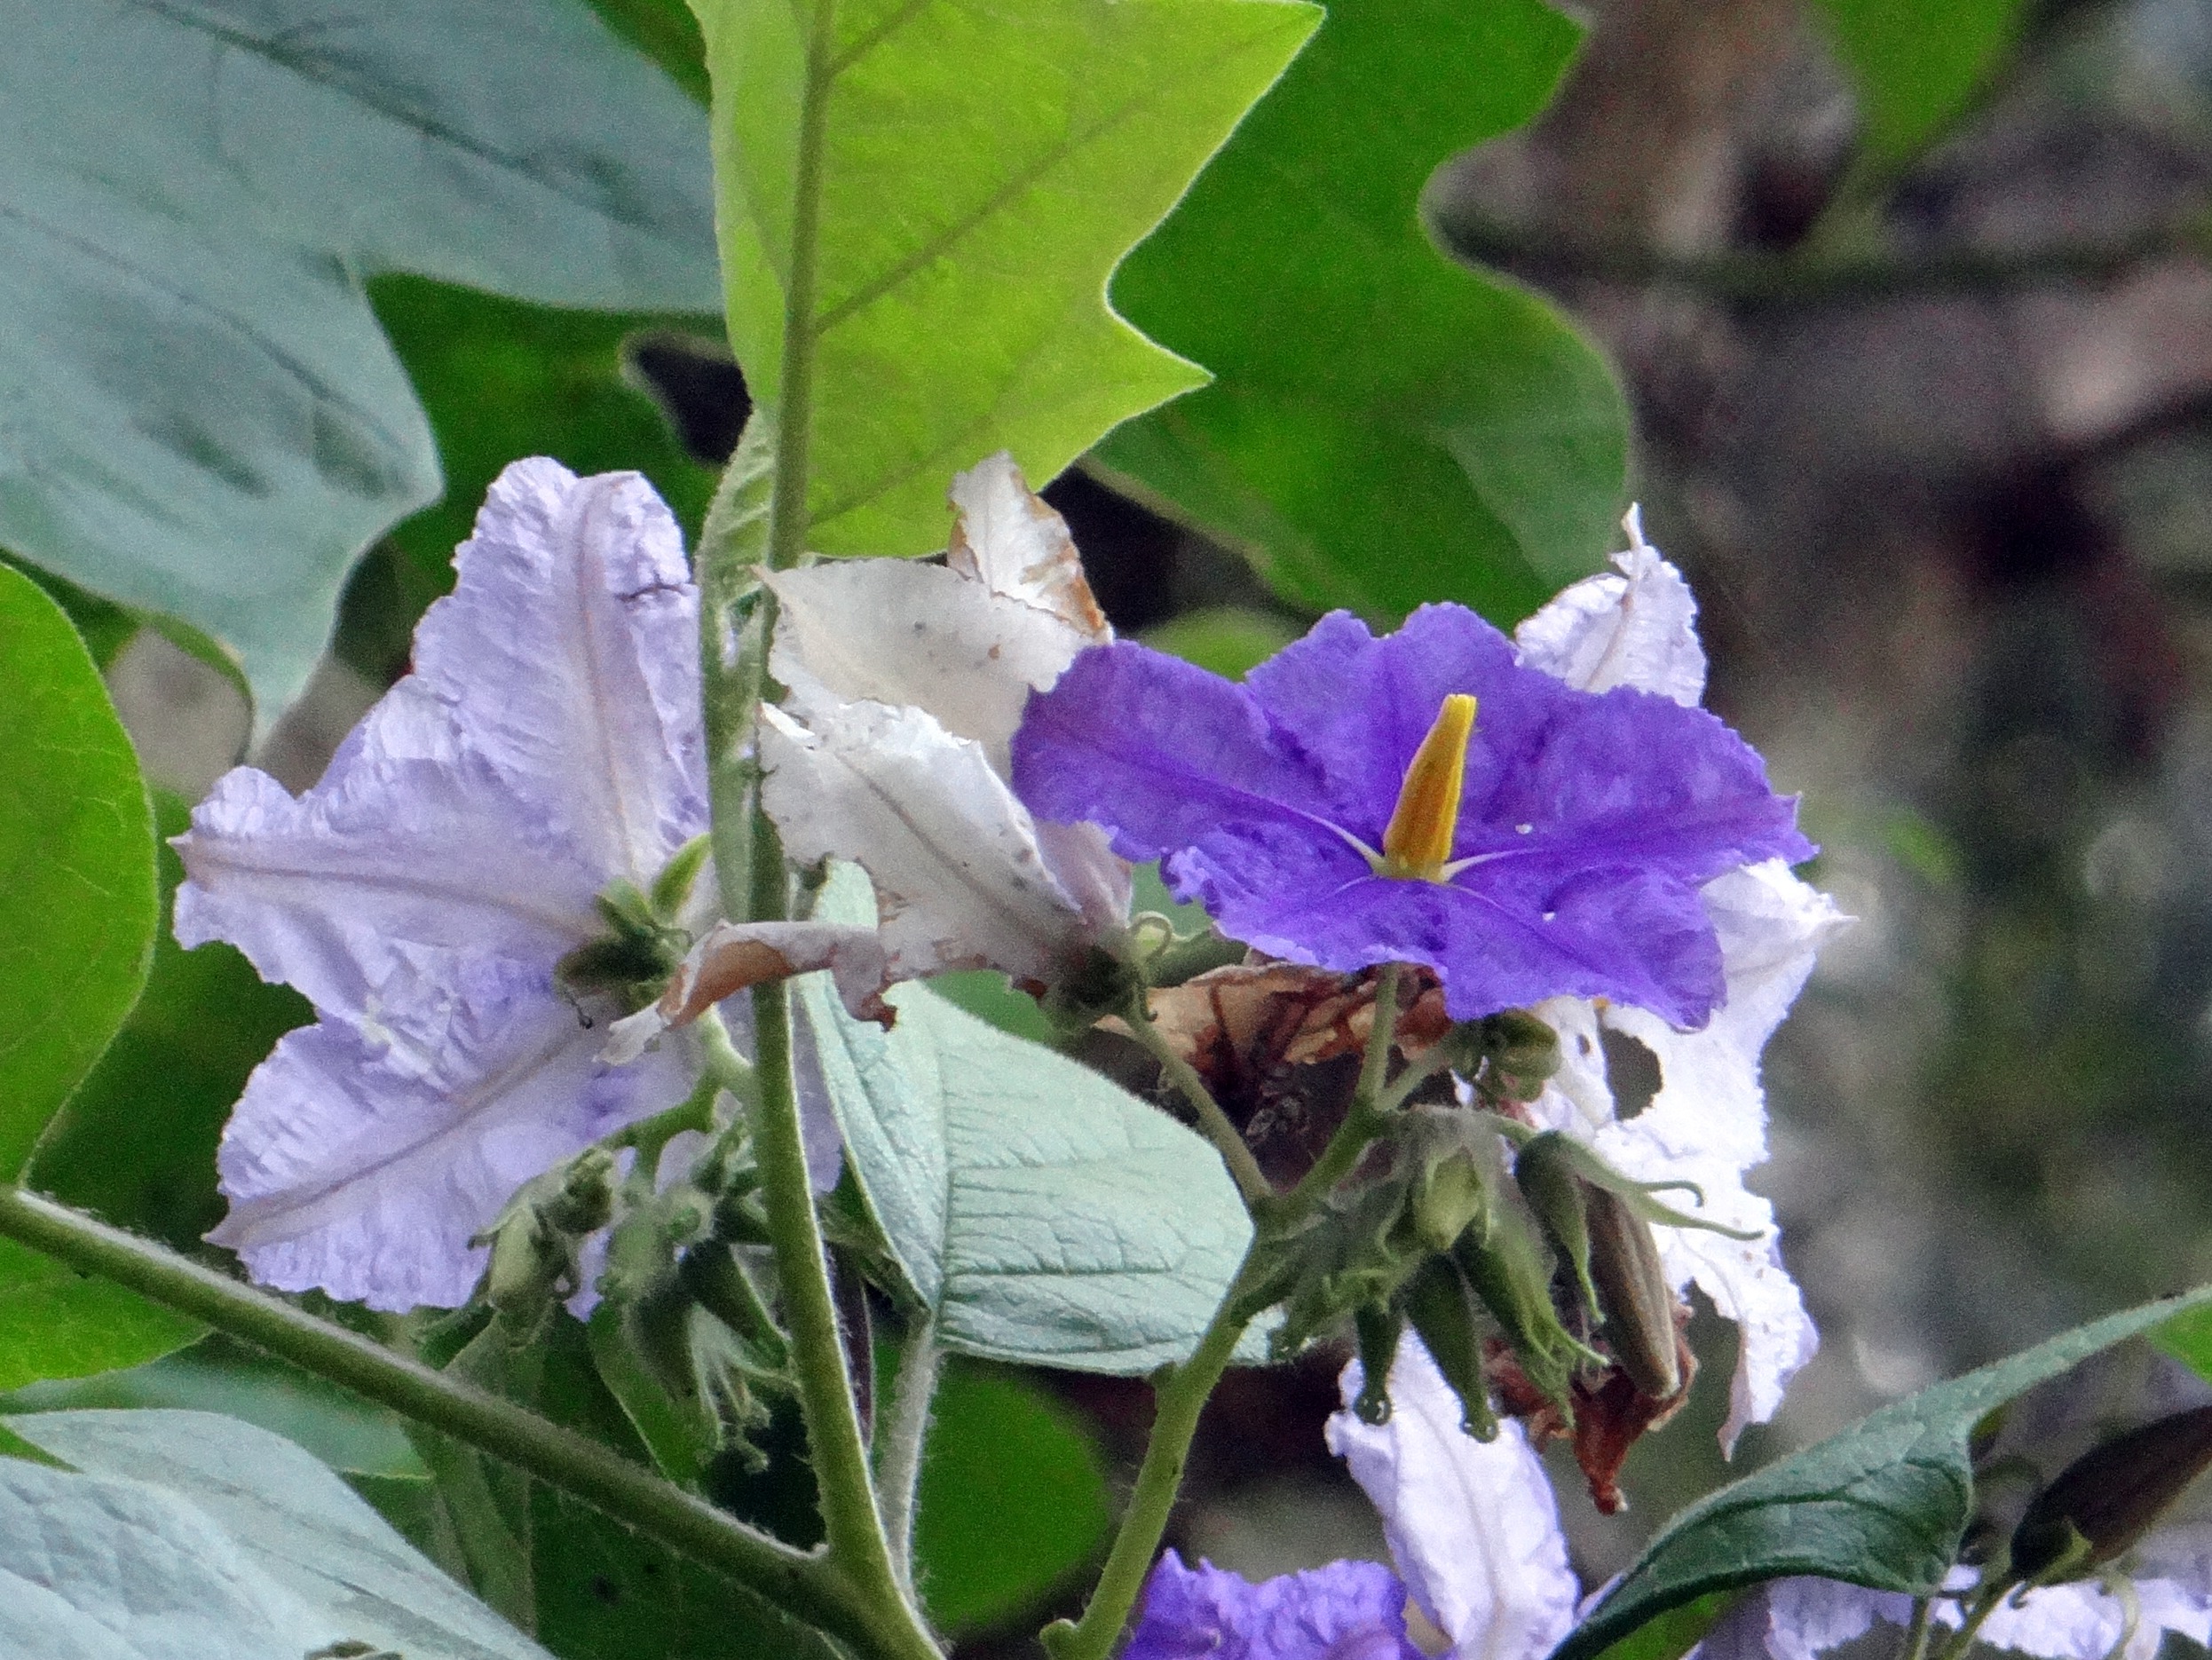
blossom, plant, flower, flora, wildflower, violet, india, viola, solanaceae, flowering plant, bellflower family, potato tree, land plant, violet family, dayflower family, kodagu, giant star potato tree, solanum macranthum